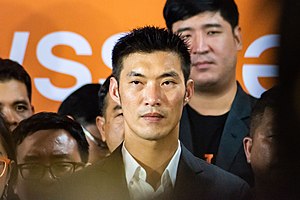
Thailands historie / Delvis demokratisk regering 2019
Ekskluderet Future Forward-partileder Thanathorn Juangroongruangkit den 21. februar 2020.
Thailands historie adskiller sig fra andre lande i Sydøstasien ved, at landet aldrig har været koloniseret. Bortset fra korte perioder af underkastelse over for nabolandet Burma, og den japanske besættelse under 2. verdenskrig, har Thailand været selvstændigt siden 1200-tallet.